99 Cents Only Stores

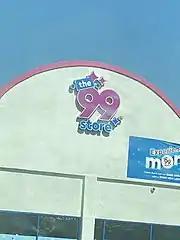
99 Cents Only store in Ontario, California with The 99 Store branding

99 Cents Only Stores LLC (also branded as The 99 Store) was an American price-point retailer chain based in Commerce, California. It offered "a combination of closeout branded merchandise, general merchandise and fresh foods." The store initially offered all products for 99¢ or less. The base price became 99.99¢ in 2007 and products were later introduced at higher prices.